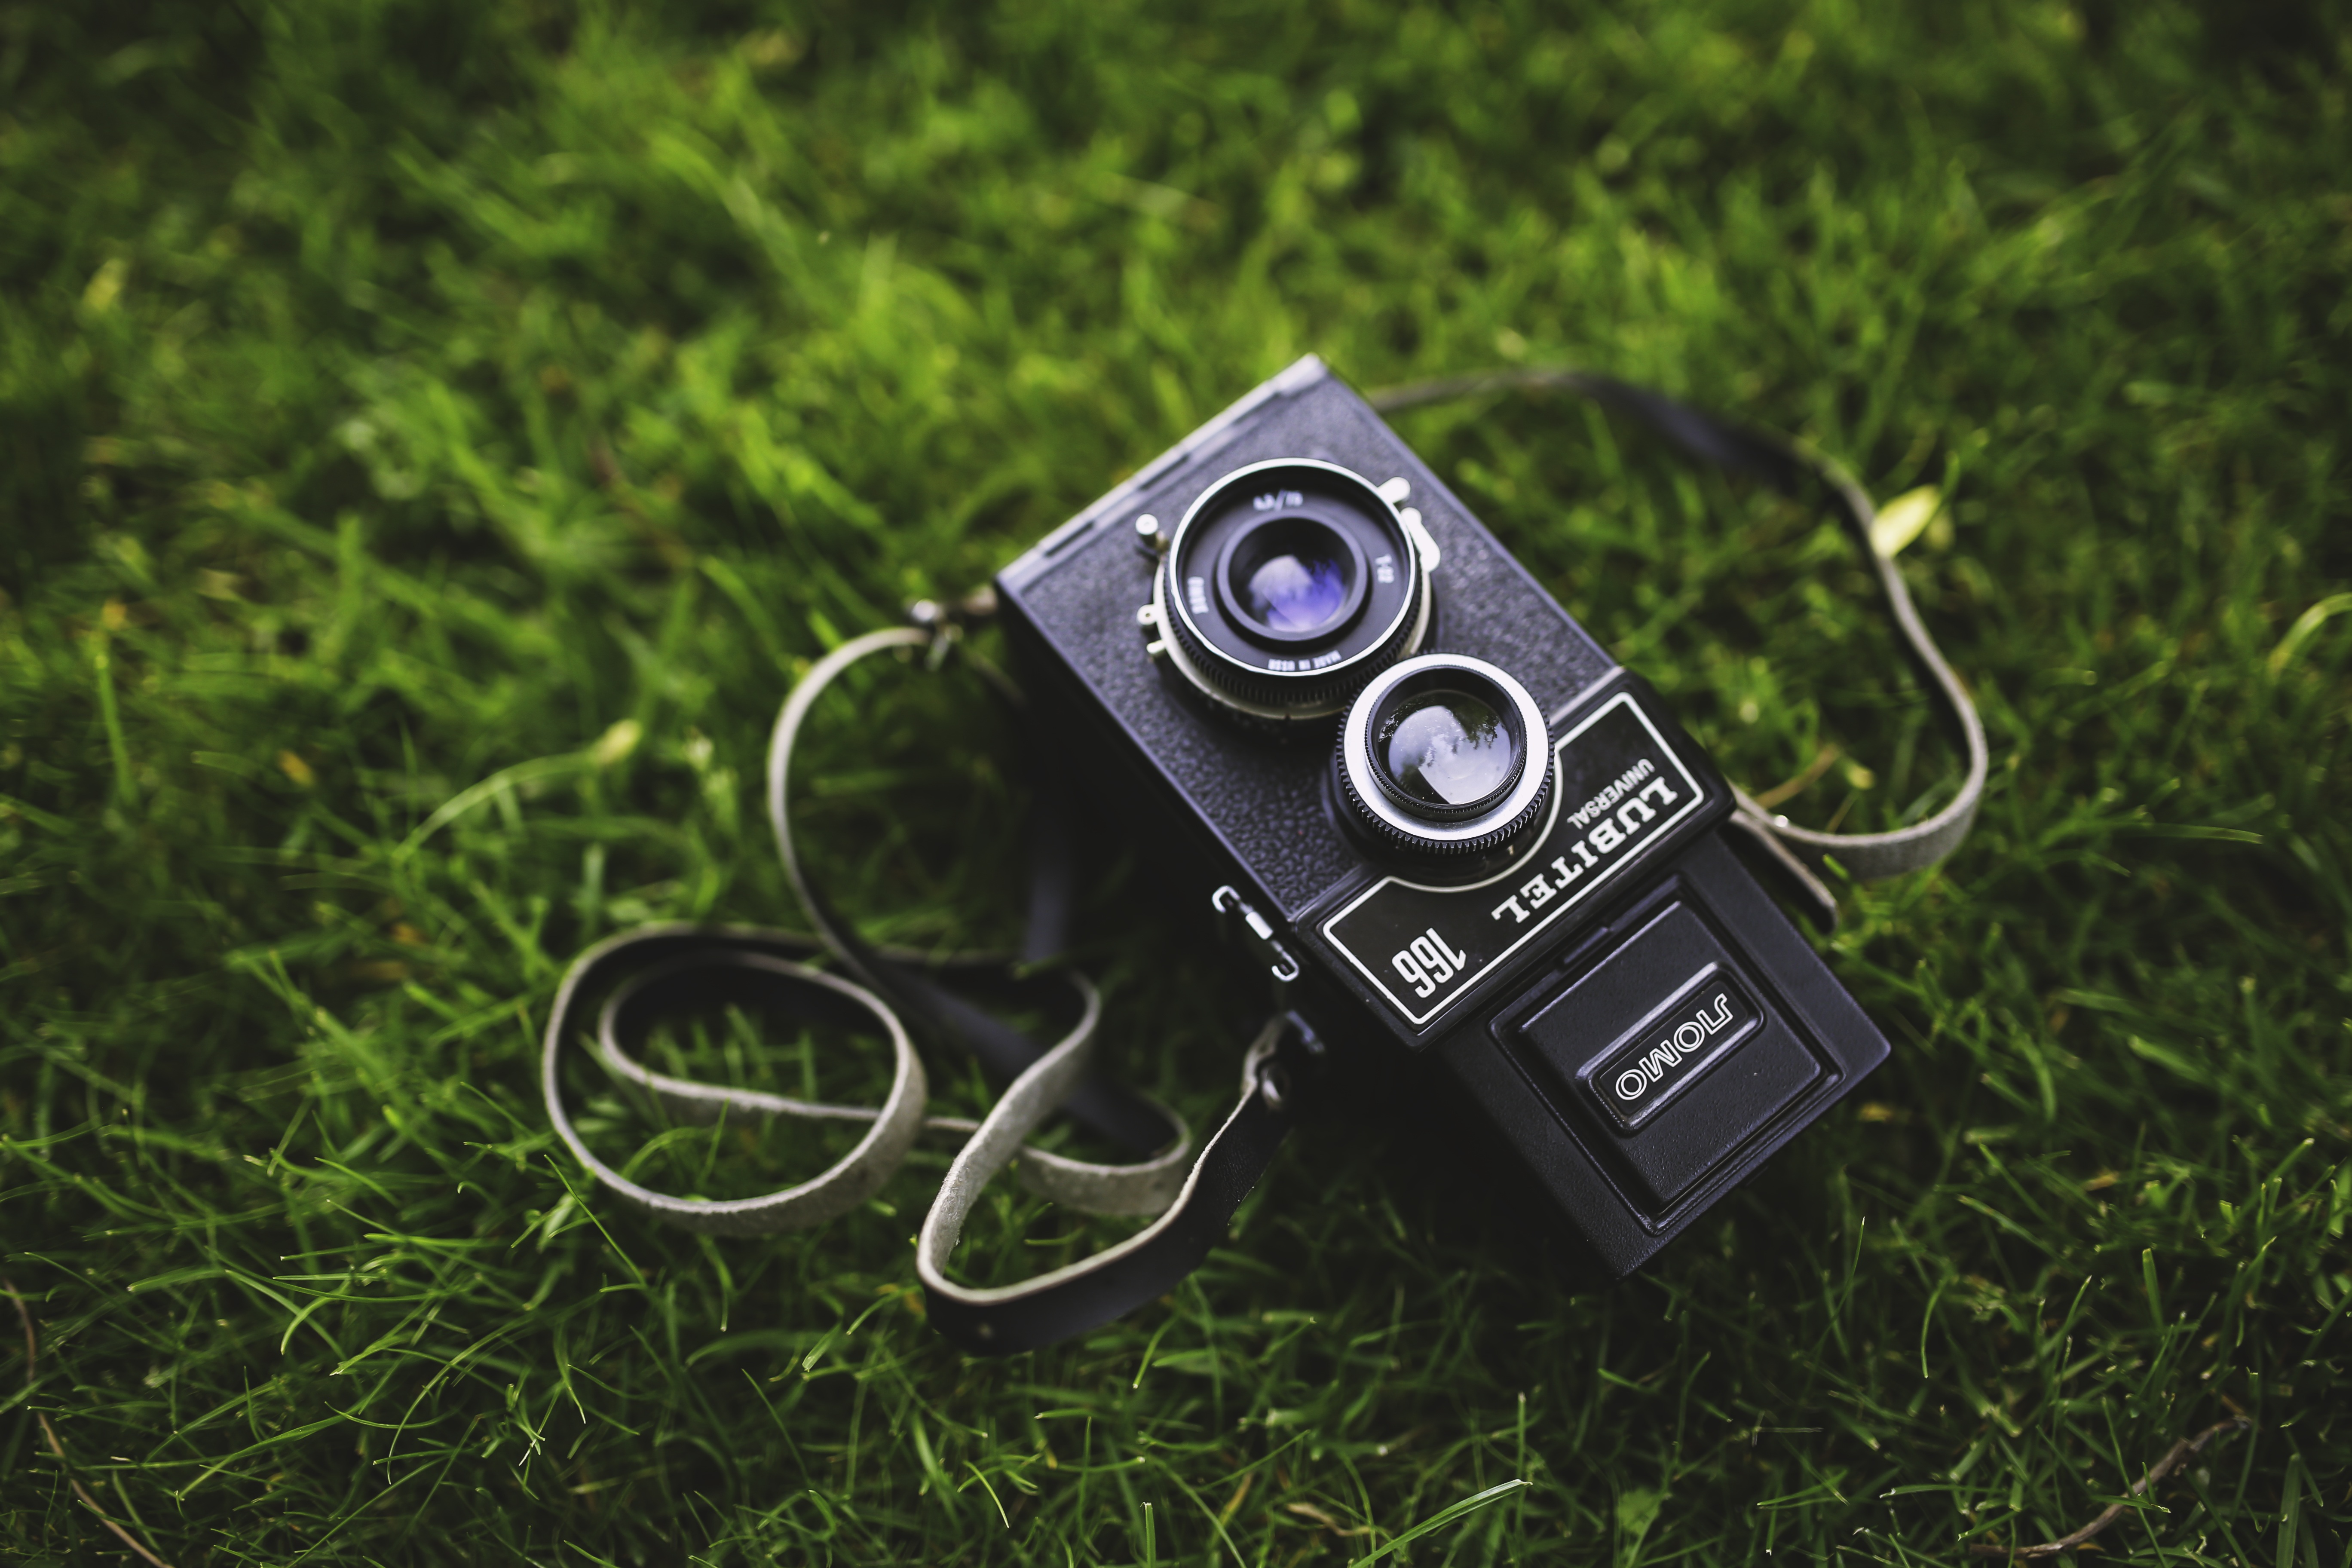
light, camera, vintage, retro, old, green, russian, lomo, medium, format, lubitel, cameras optics